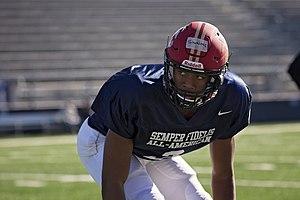
Isaiah Simmons, né le 26 juillet 1998 à Omaha, est un joueur américain de football américain qui évolue au poste de Linebacker.